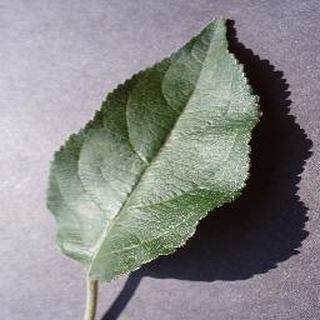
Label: healthy_apple